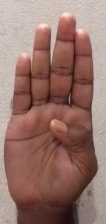
ASL sign: B